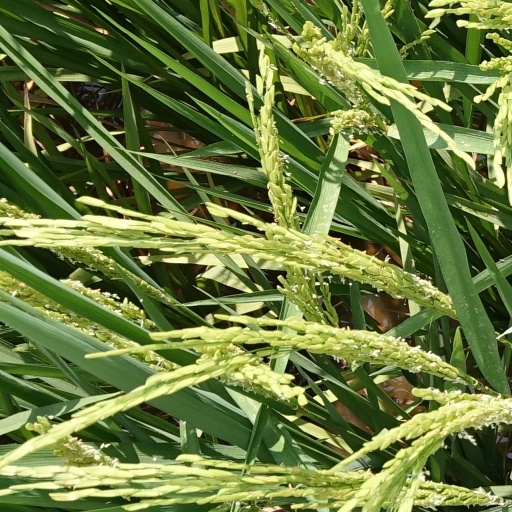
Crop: rice